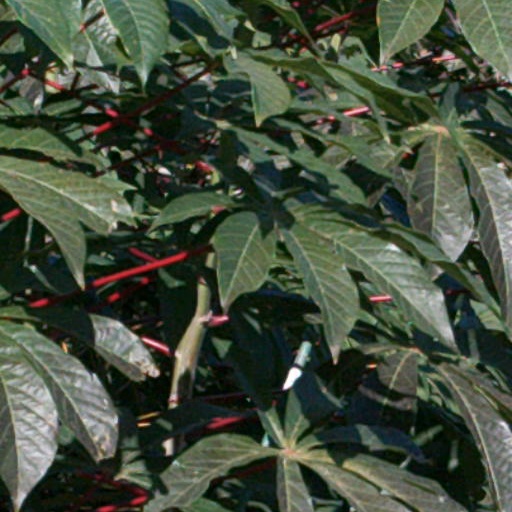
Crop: cassava